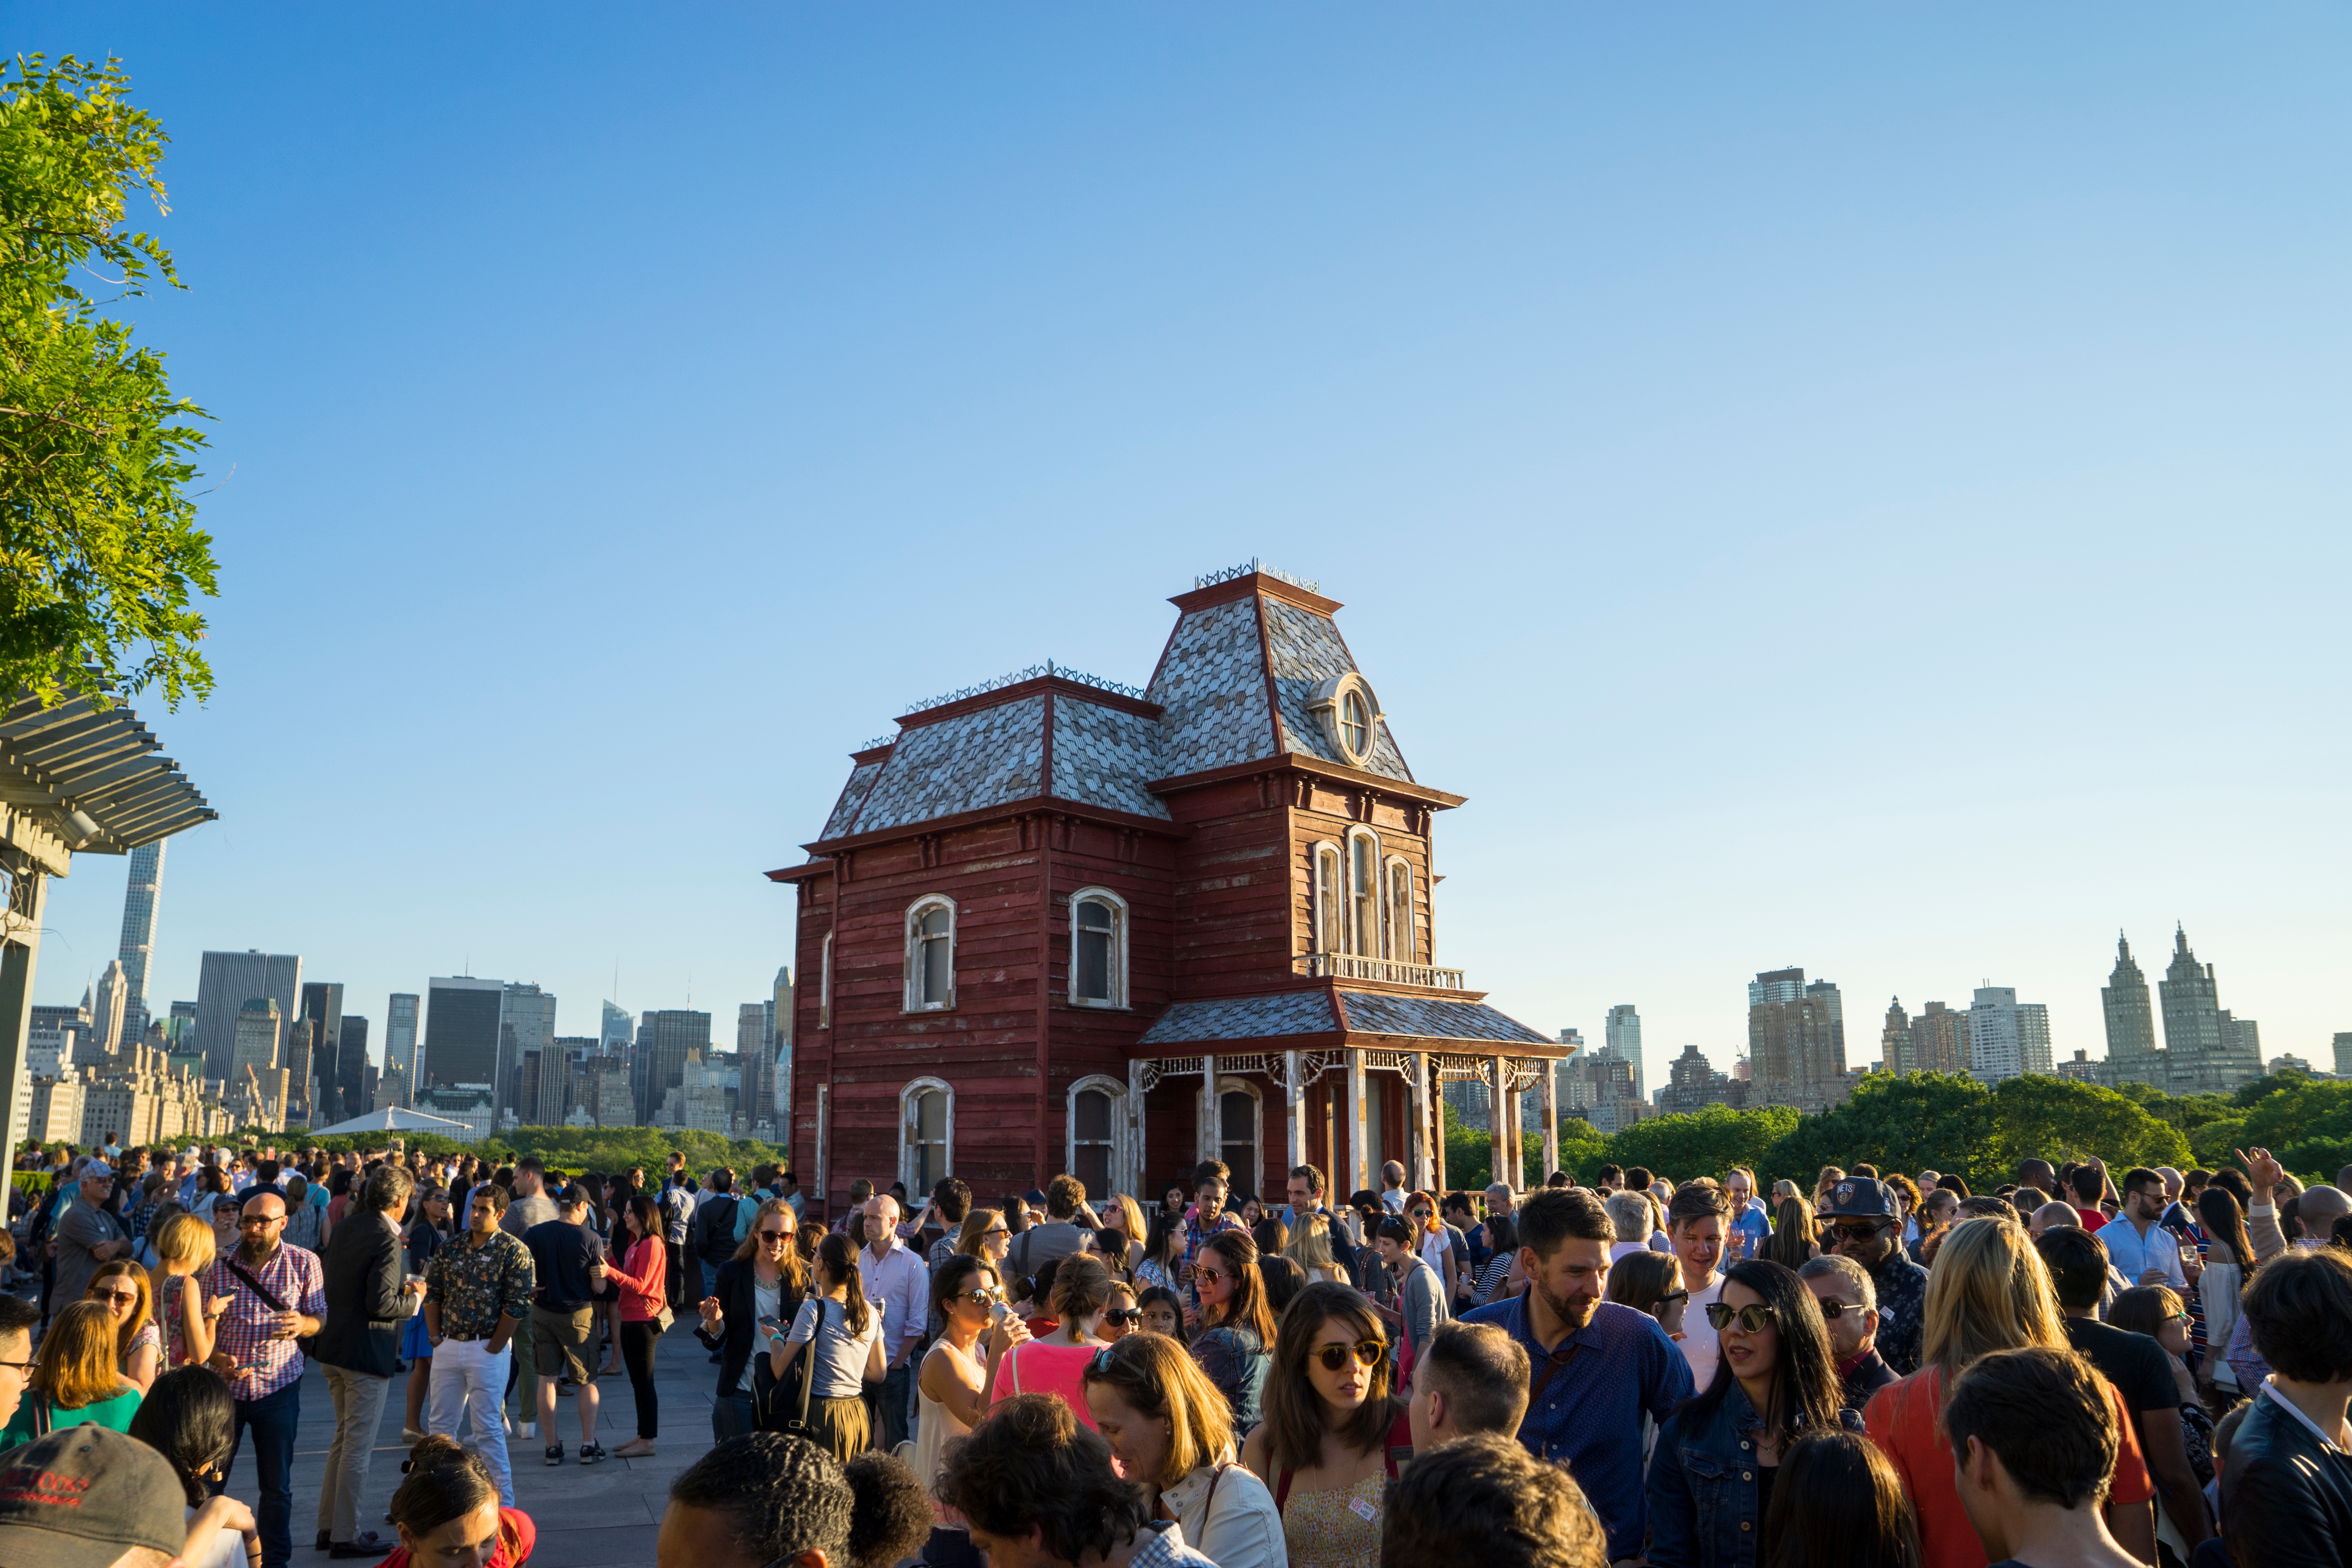
people, crowd, tourism, tours